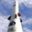
Label: rocket